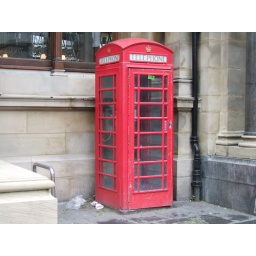
One of the four red phone boxes left in the square